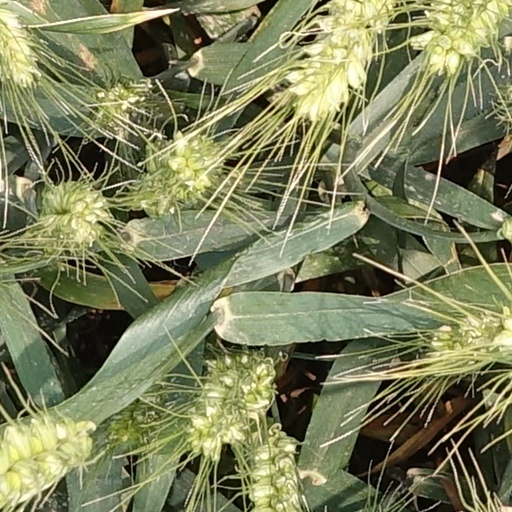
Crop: wheat